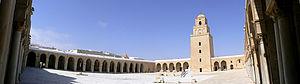
Vue panoramique de la cour de la Grande Mosquée de Kairouan, en Tunisie.
Cour est un nom commun qui se retrouve aussi comme nom propre en tant que toponyme ou patronyme.